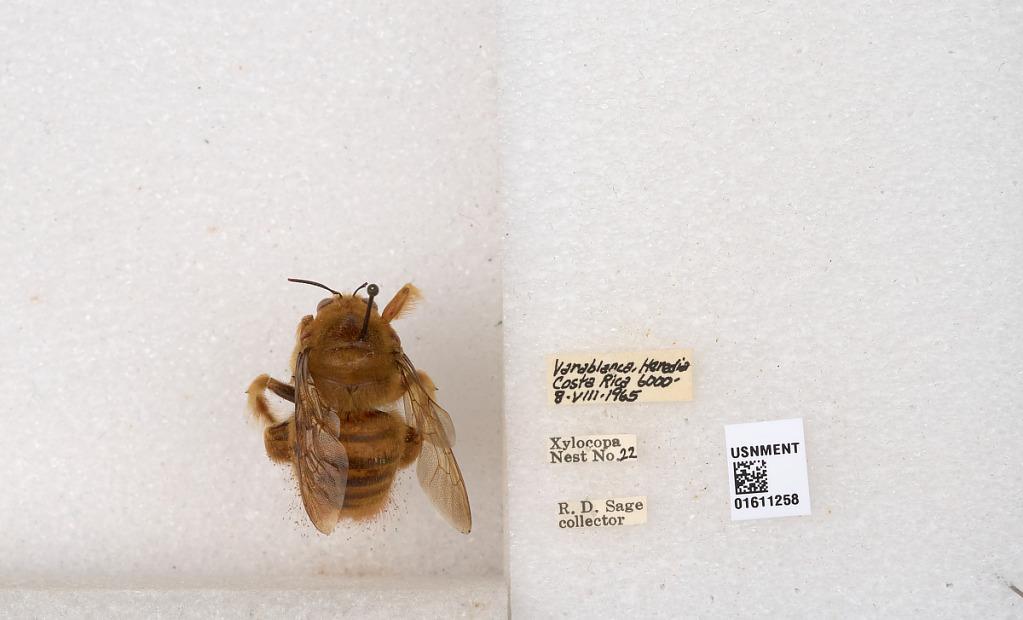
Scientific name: Xylocopa
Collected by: R. de Huidobro
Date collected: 1965-8-8
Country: Costa Rica
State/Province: Heredia
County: Heredia
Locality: Varablanca